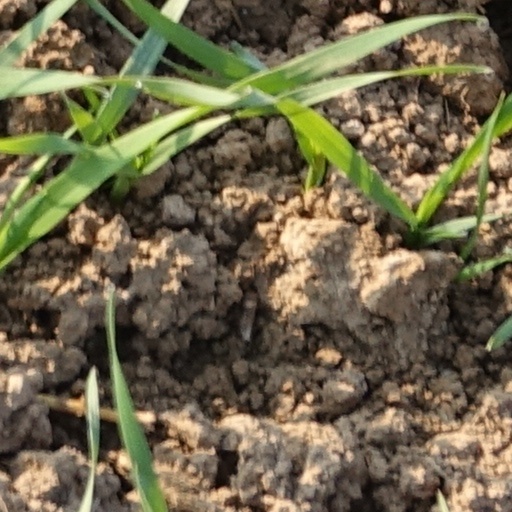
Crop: wheat